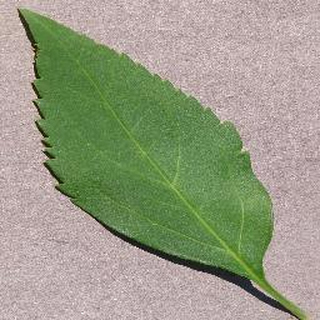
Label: healthy_cherry